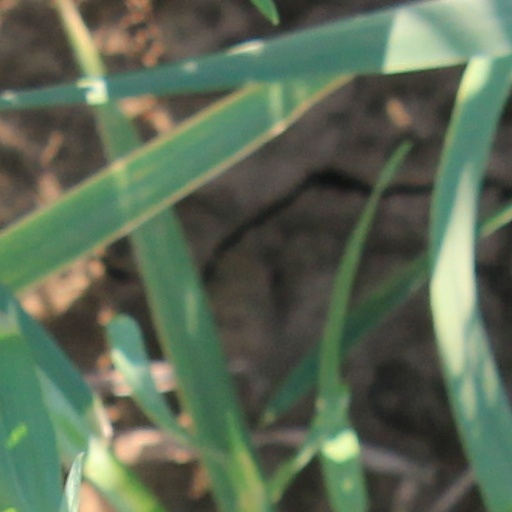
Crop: wheat